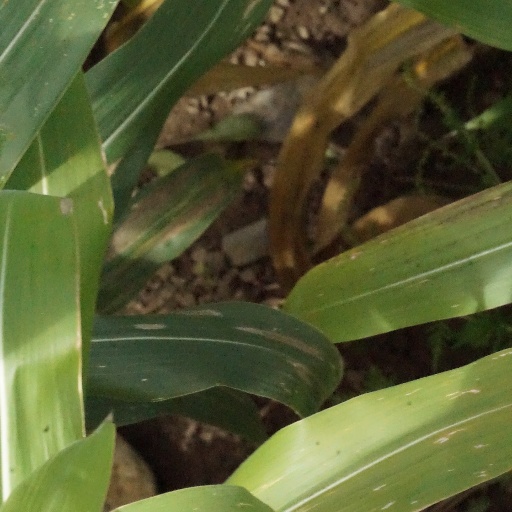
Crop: maize; corn